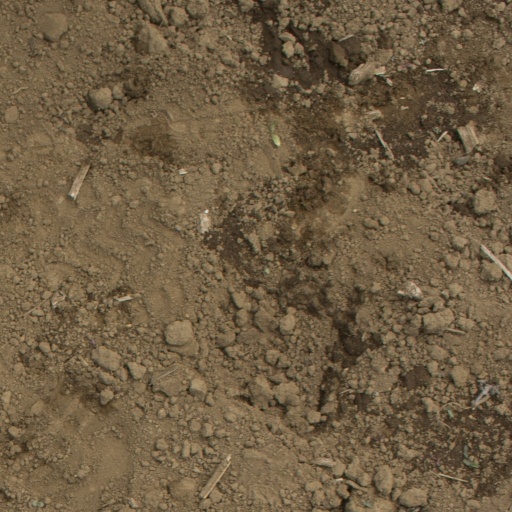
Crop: Jerusalem artichoke